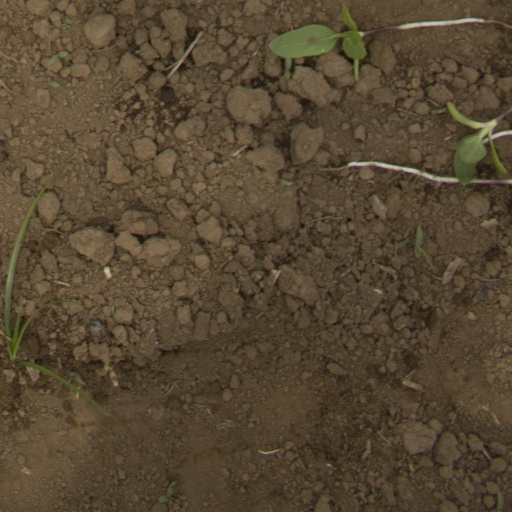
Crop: Jerusalem artichoke